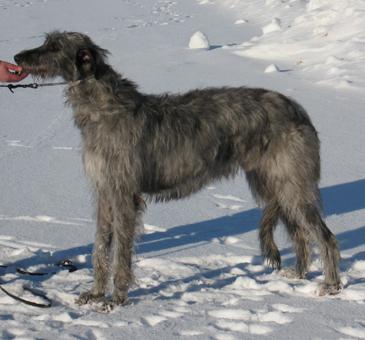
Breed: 224-n000056-Scottish_deerhound